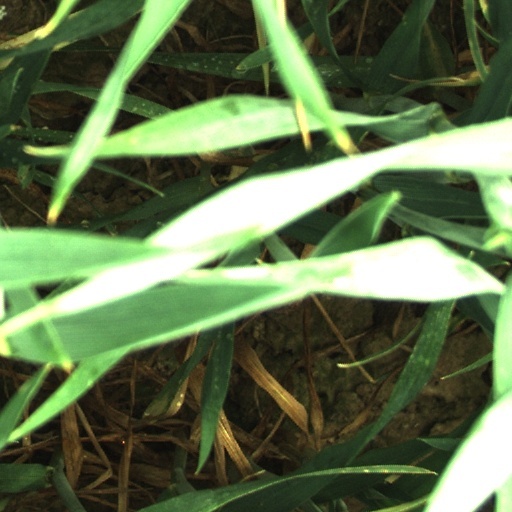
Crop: wheat